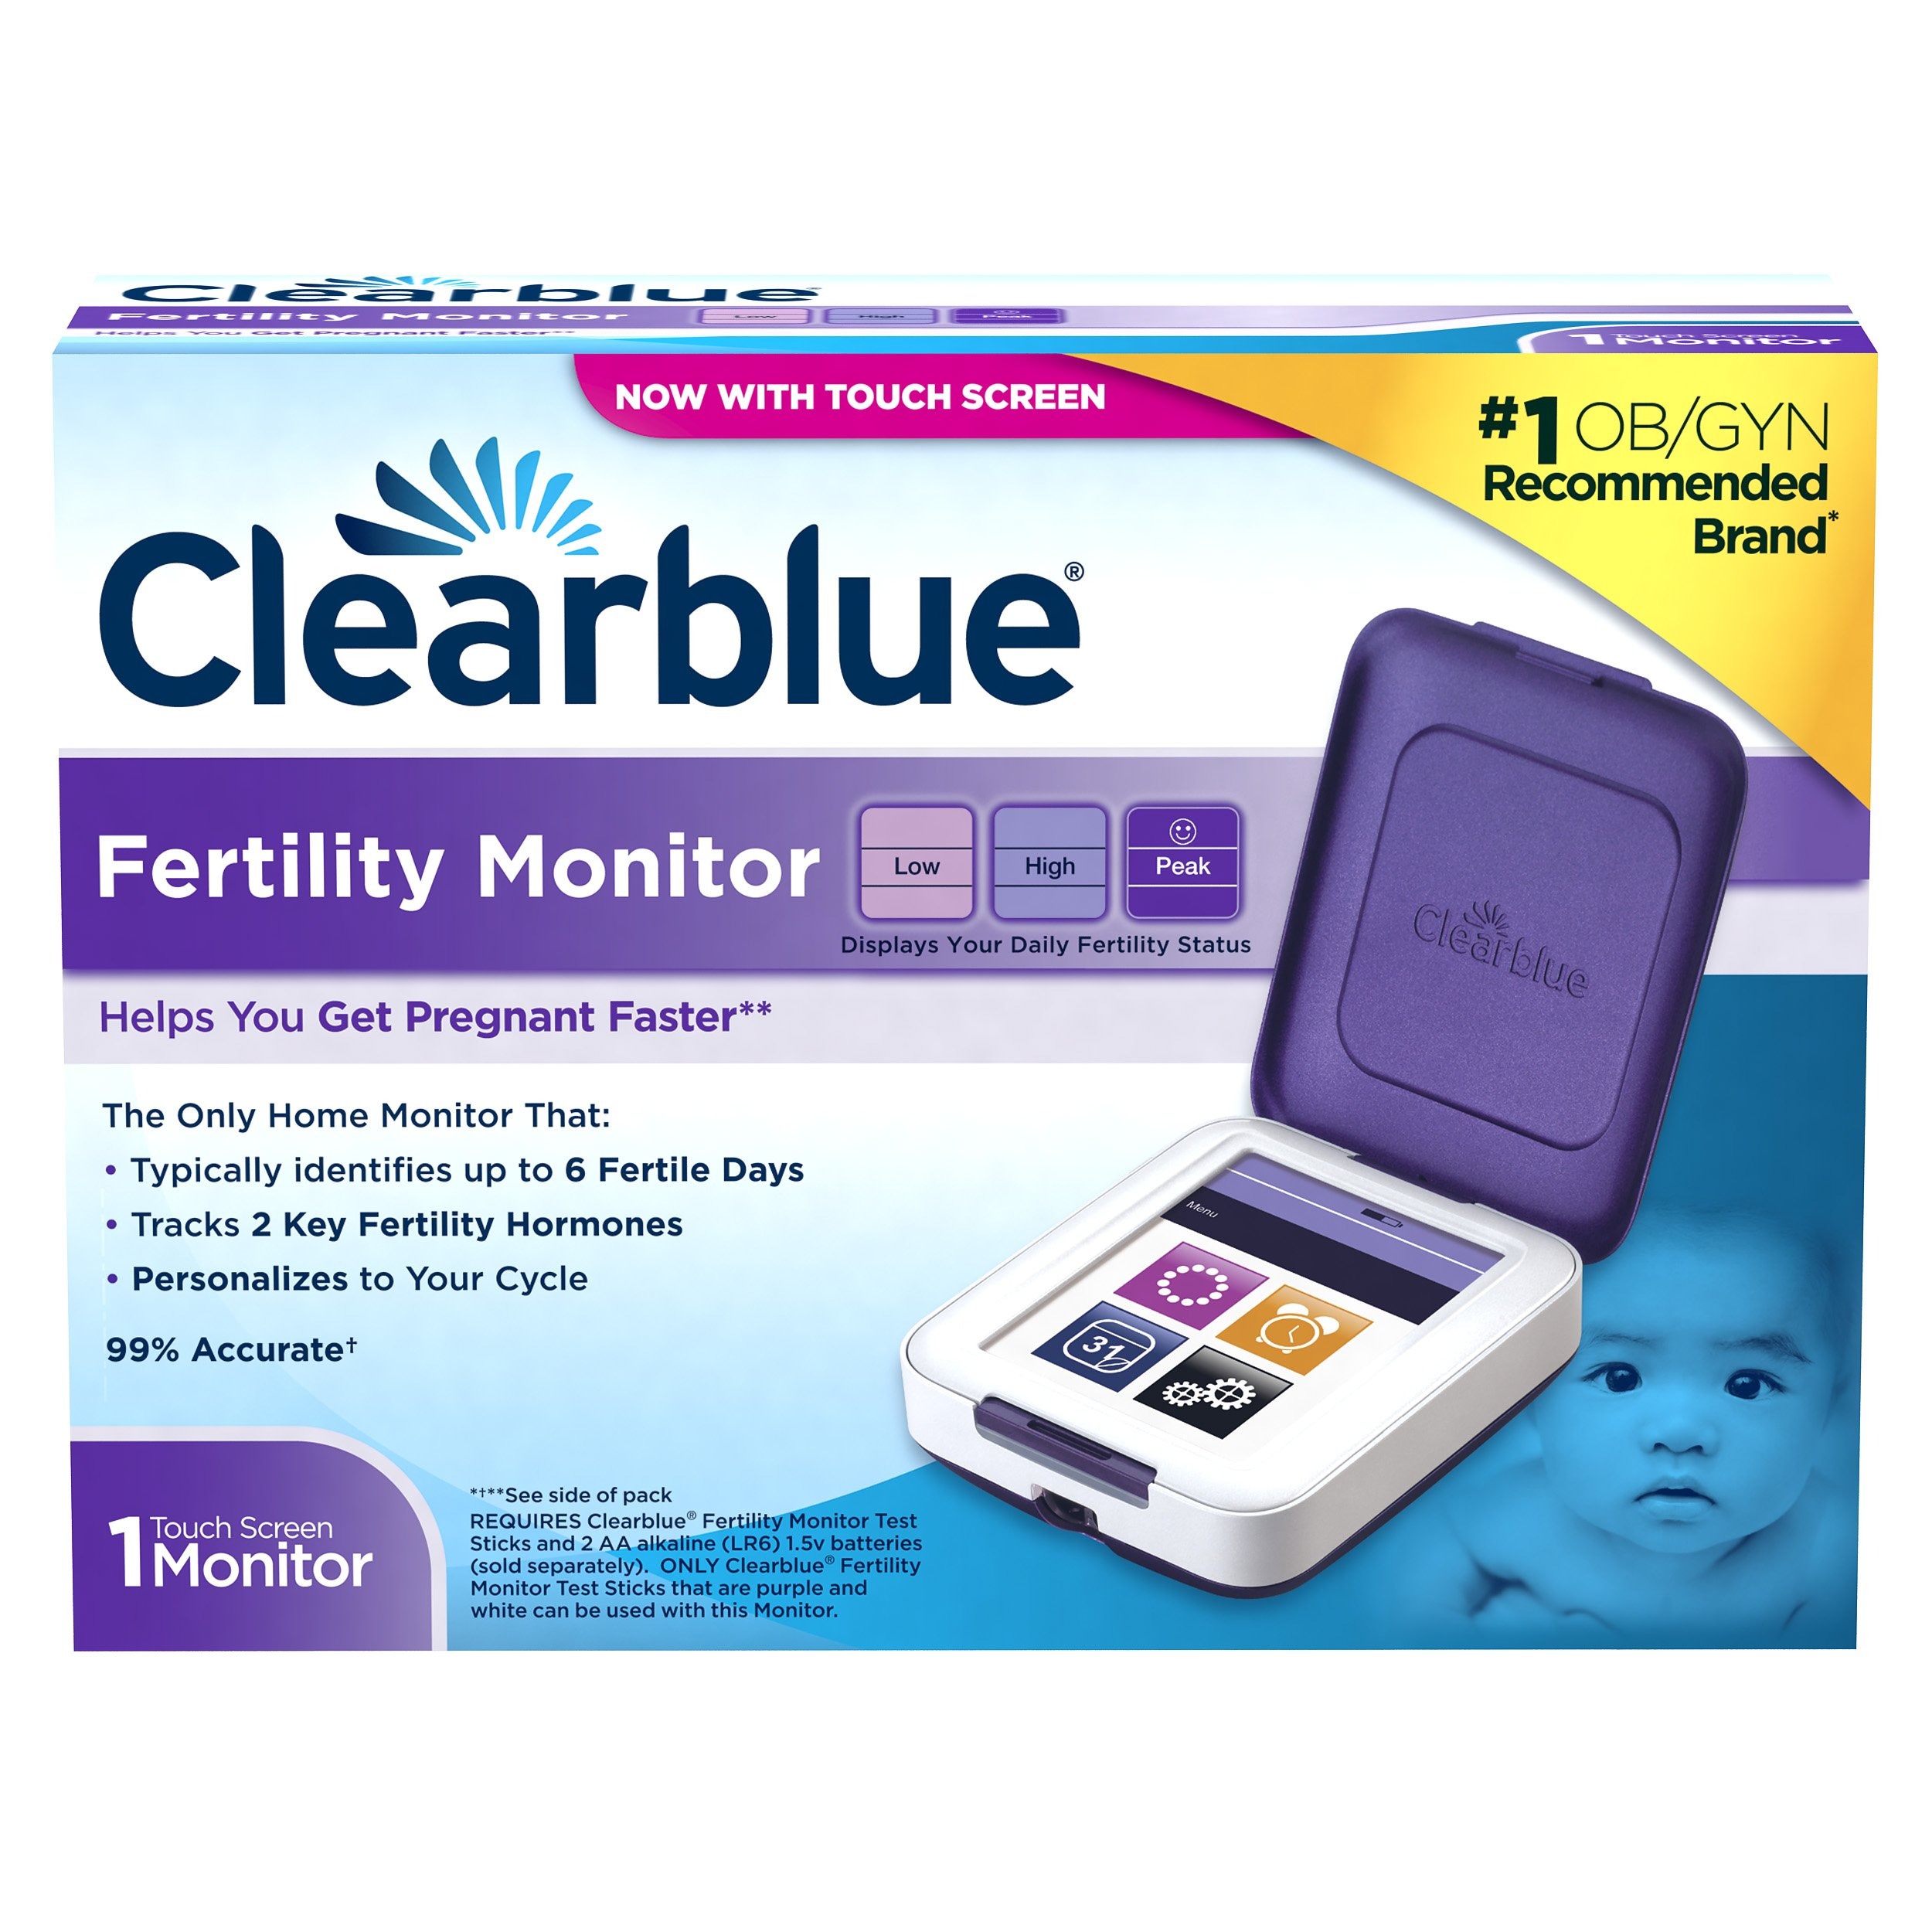
Item Name: Clearblue Fertility Monitor
Bullet Point 1: Helps you get pregnant faster
Bullet Point 2: Most advanced home monitor that's designed to identify all your fertile days, typically up to 6 each cycle
Bullet Point 3: Now with easy to use touch screen monitor
Bullet Point 4: Stores 6 cycles of your personal information which can be shared with our doctor
Bullet Point 5: 99% accurate at detecting the lh surge that signals ovulation
Value: 1.0
Unit: Count

Price: 145.235